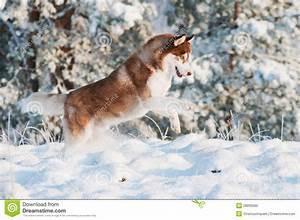
dog